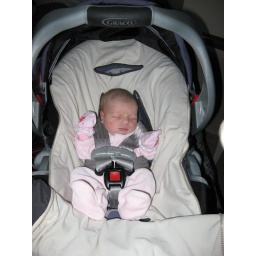
First time in car seat